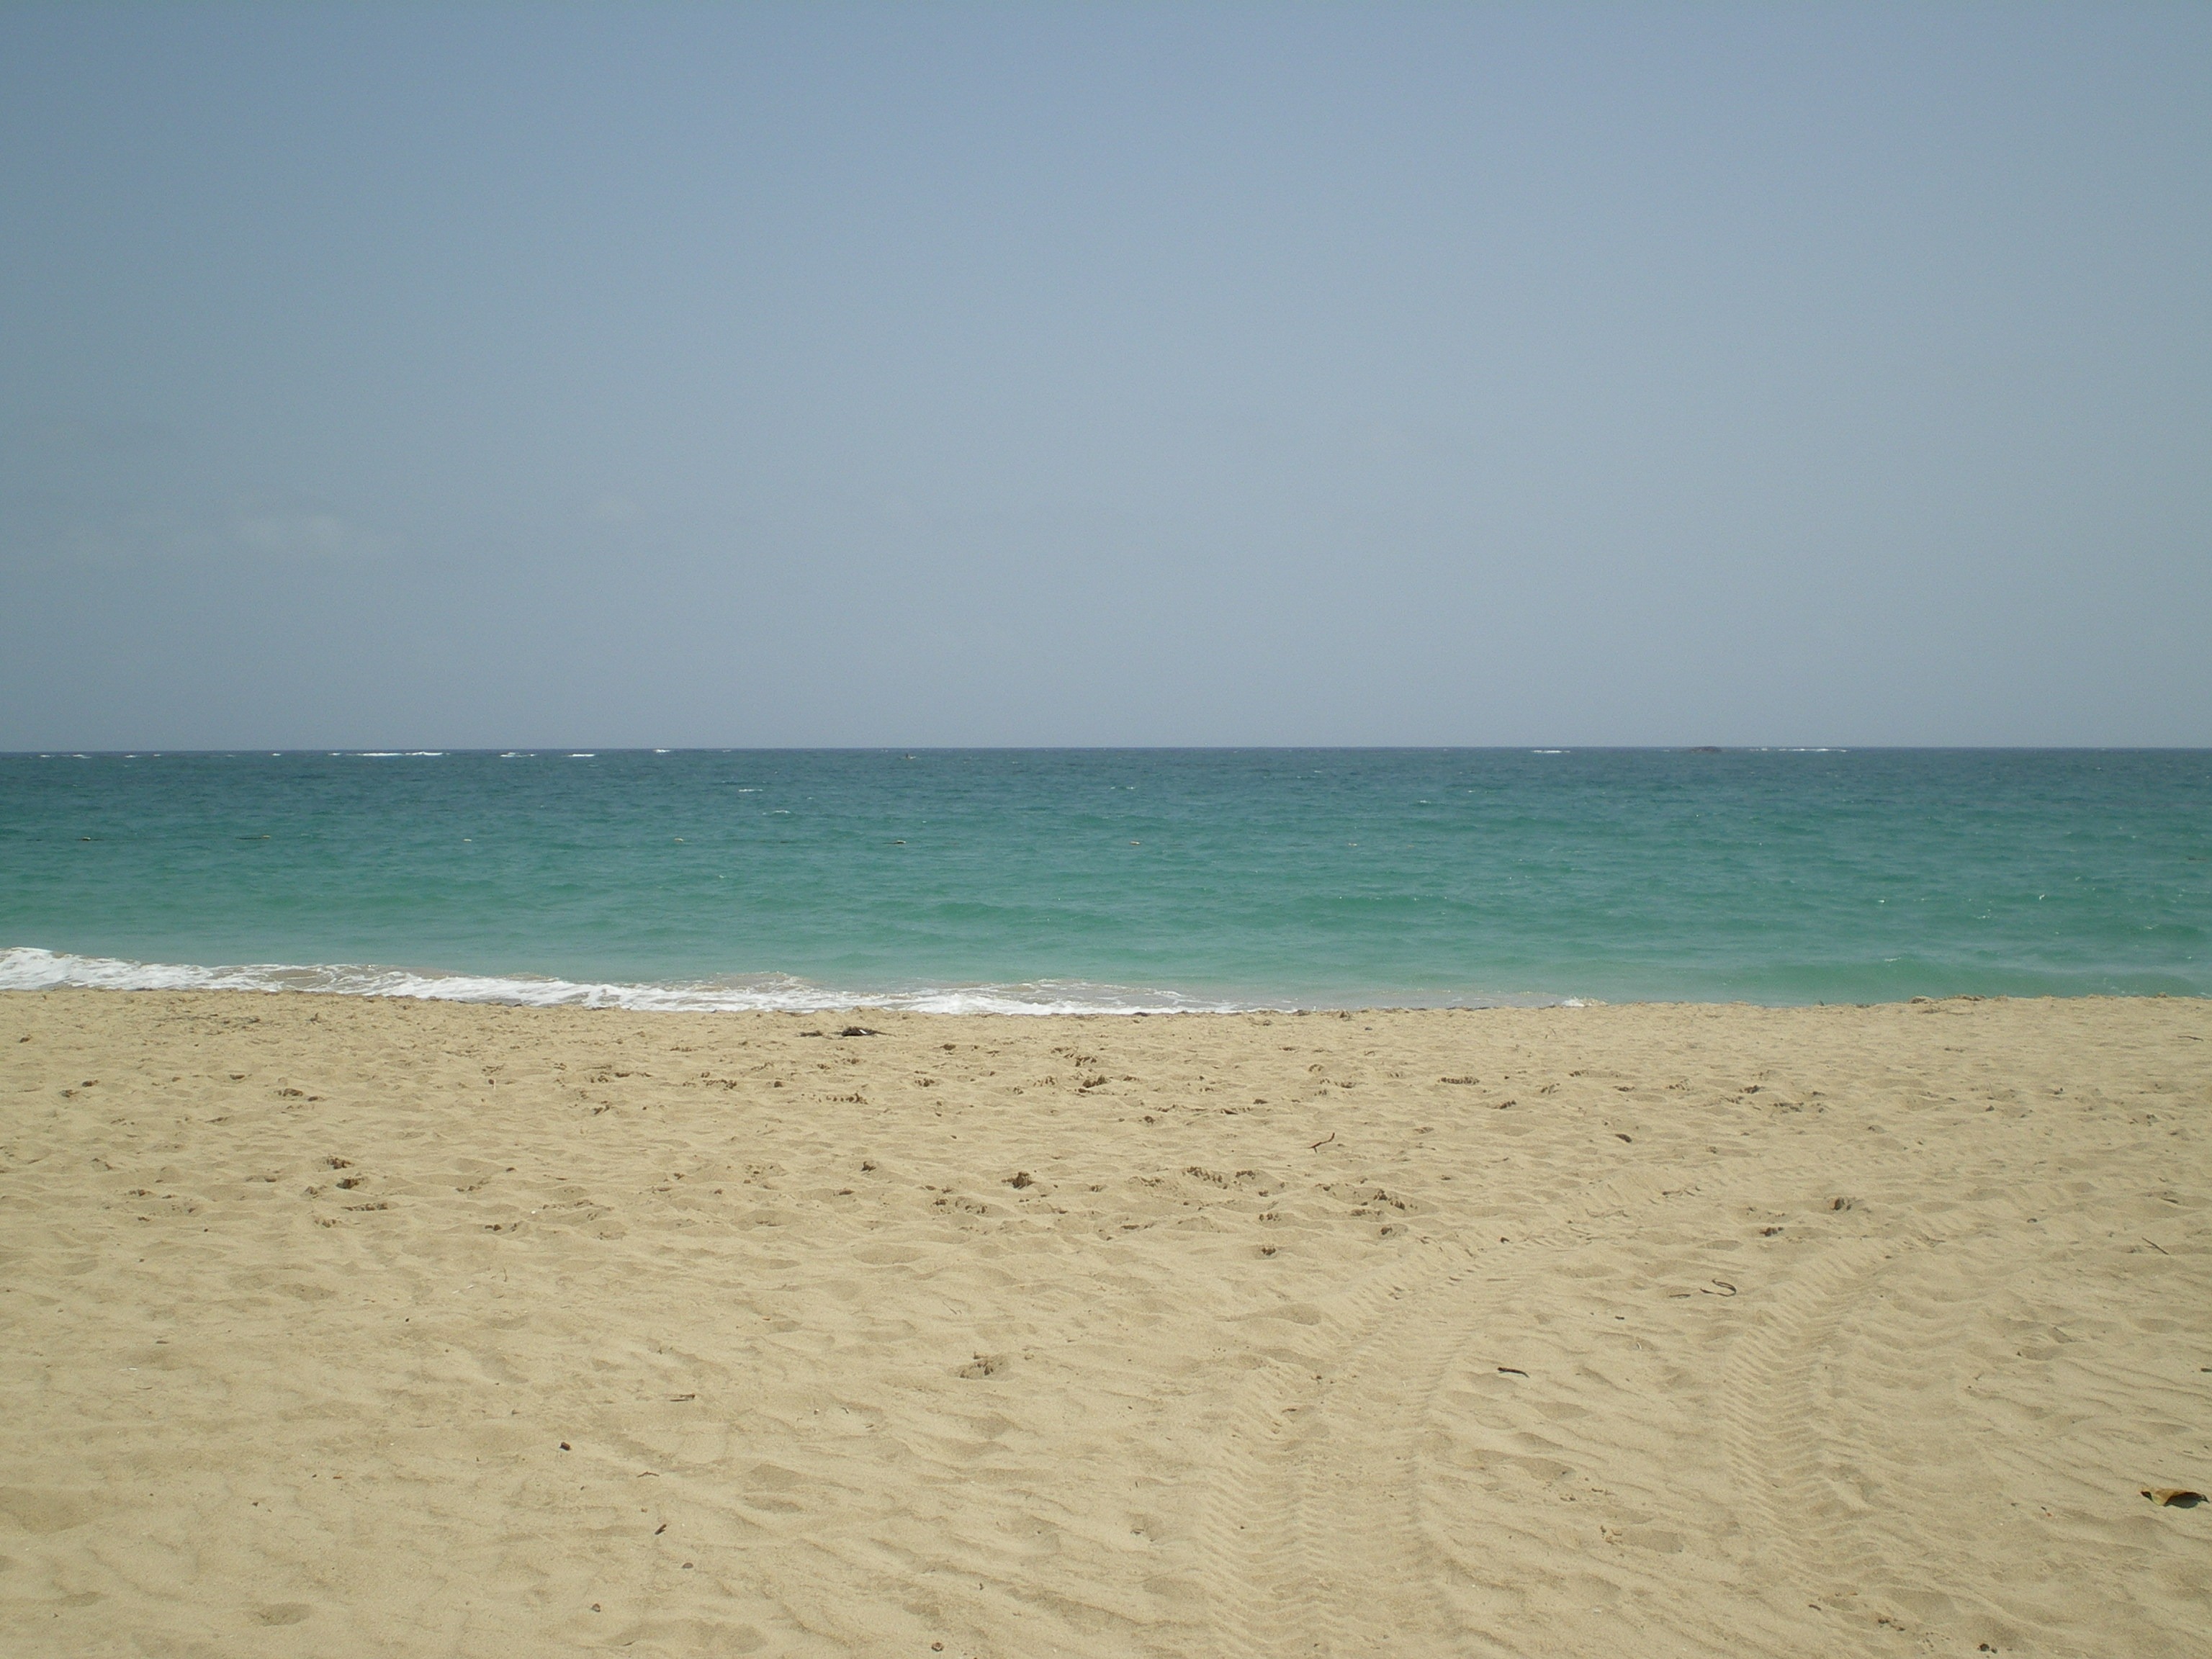
beach, sea, coast, sand, ocean, horizon, shore, wave, paradise, material, body of water, cape, san juan, wind wave, tropical vacation